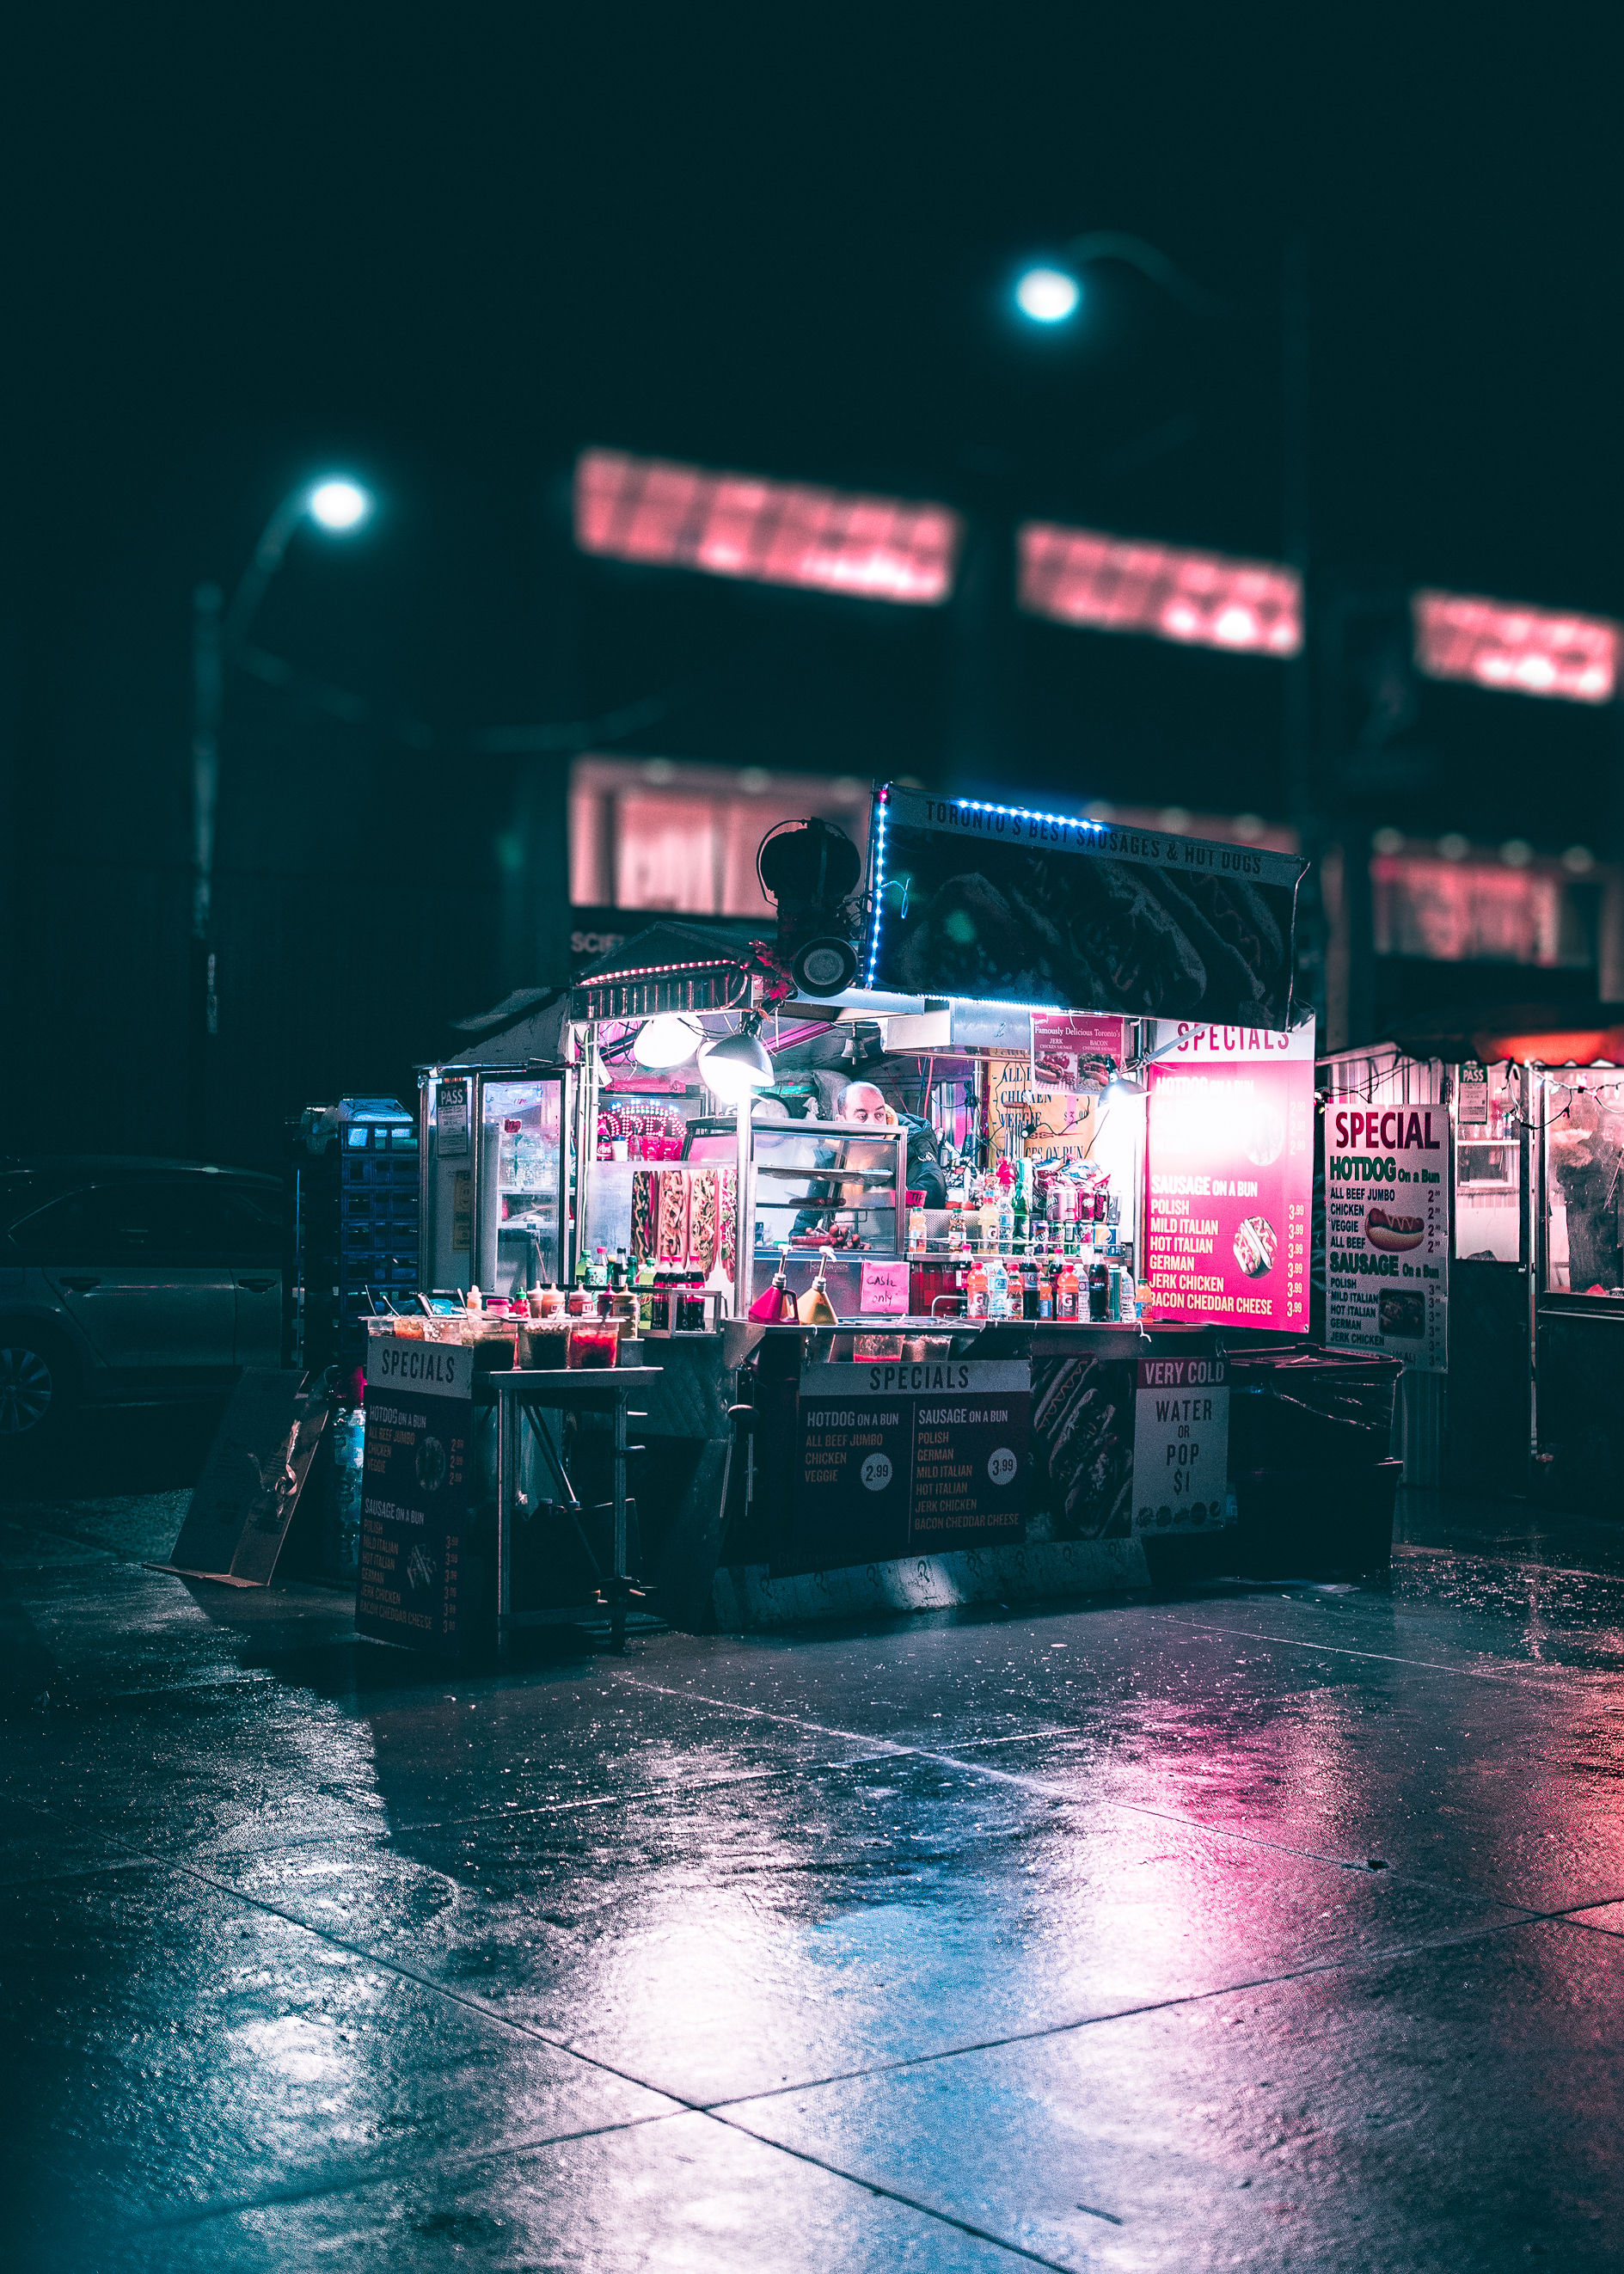
person, music, night, urban, concert, color, stage, performance, hotdog, entertainment, hotdog stand